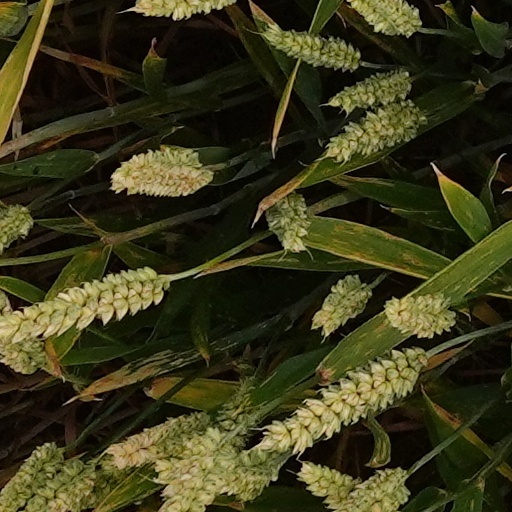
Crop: wheat